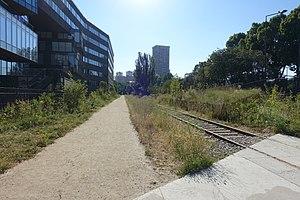
La Base d'essais de la Petite Ceinture est une ancienne ligne d'essais implantée sur les emprises de la Petite Ceinture ferroviaire de Paris, dans le 13ᵉ arrondissement. Elle fut utilisée par la RATP entre 1994 et 1998 pour les tests et la validation du Système d'automatisation de l'exploitation des trains, système de conduite automatique intégrale destiné à la ligne 14 du métro de Paris.